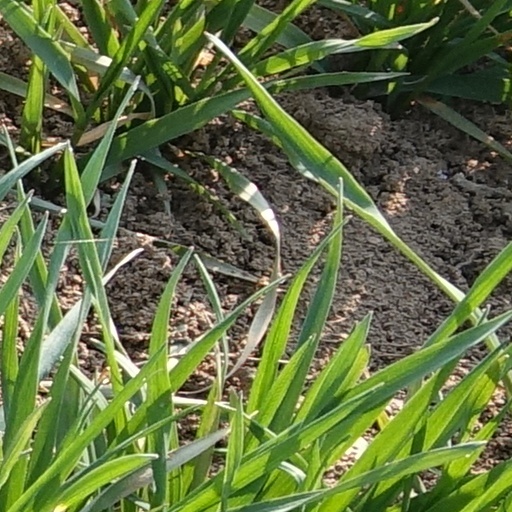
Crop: wheat